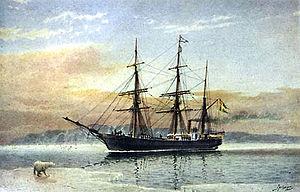
Le baron Nils Adolf Erik Nordenskiöld, né le 18 novembre 1832 à Helsinki et mort le 12 août 1901 à Dalbyö, est un géologue, minéralogiste et explorateur finlandais suédophone. Sujet de l'Empire russe, il est connu pour avoir exploré l'Arctique et étudié les côtes de la Nouvelle-Zemble et de la Sibérie et pour avoir été le premier à franchir le passage du Nord-Est.
La S/S Vega est un trois-mâts barque suédois utilisé lors d'une expédition de l'explorateur Adolf Erik Nordenskiöld. Il a été le premier navire à faire le tour de l'Eurasie et à franchir le passage du Nord-Est.
Jacob Hägg, né le 21 juillet 1839 à Östergarn, un Socken de l'île de Gotland et mort le 15 avril 1931 à Stockholm, est un officier naval suédois et un peintre de marine.